Pharmacology

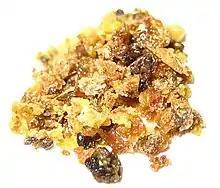
Naturally derived opium from opium poppies has been used as a drug since before 1100 BCE.

The origins of clinical pharmacology date back to the Middle Ages, with pharmacognosy and Avicenna's "The Canon of Medicine", Peter of Spain's "Commentary on Isaac", and John of St Amand's "Commentary on the Antedotary of Nicholas". Early pharmacology focused on herbalism and natural substances, mainly plant extracts. Medicines were compiled in books called pharmacopoeias. Crude drugs have been used since prehistory as a preparation of substances from natural sources. However, the active ingredient of crude drugs are not purified and the substance is adulterated with other substances.